Fritz Baumann

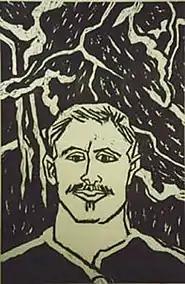
Self-portrait (1913)

Fritz Cäsar Baumann (3 May 1886, Basel – 9 October 1942, Basel) was a Swiss painter who worked primarily in the Expressionist and Cubist styles. Preoccupation with caricature, textile and pottery, puppet theater and book illustration.